Famine in northern Ethiopia (2020–present)

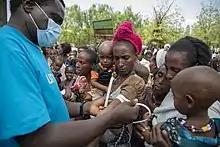
UNICEF employee examines a woman in Tigray for symptoms of malnutrition, July 2021

On 2 July 2021, the United Nations Security Council discussed the issue and told that more than 400,000 people were being affected by food insecurity and that 33,000 children were severely malnourished. The report also stated that 1.8 million people were on the brink of famine.